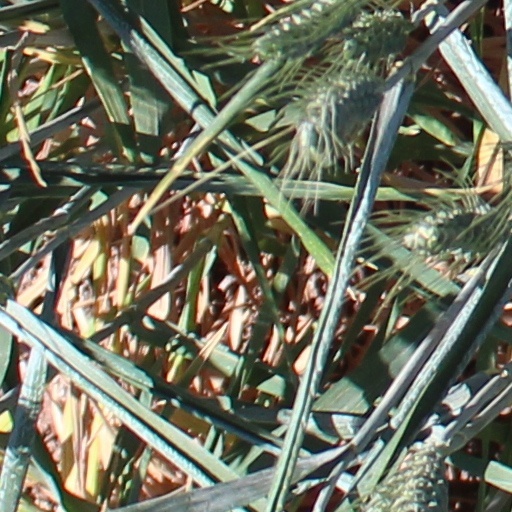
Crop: wheat